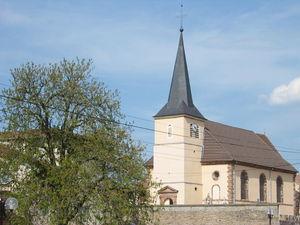
Sainte-Hélène est une commune française située dans le département des Vosges en région Grand Est.